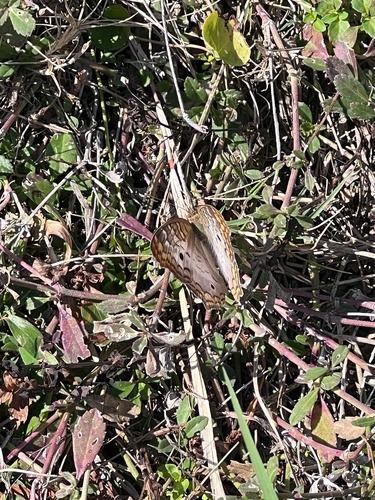
Scientific name: Anartia jatrophae
Common name: White peacock
Family: Nymphalidae
Order: Lepidoptera
Pollinator type: Primary pollinator
Habitat: Gardens, parks, and open areas
Geographic range: Southern United States to Argentina
Conservation status: Least Concern